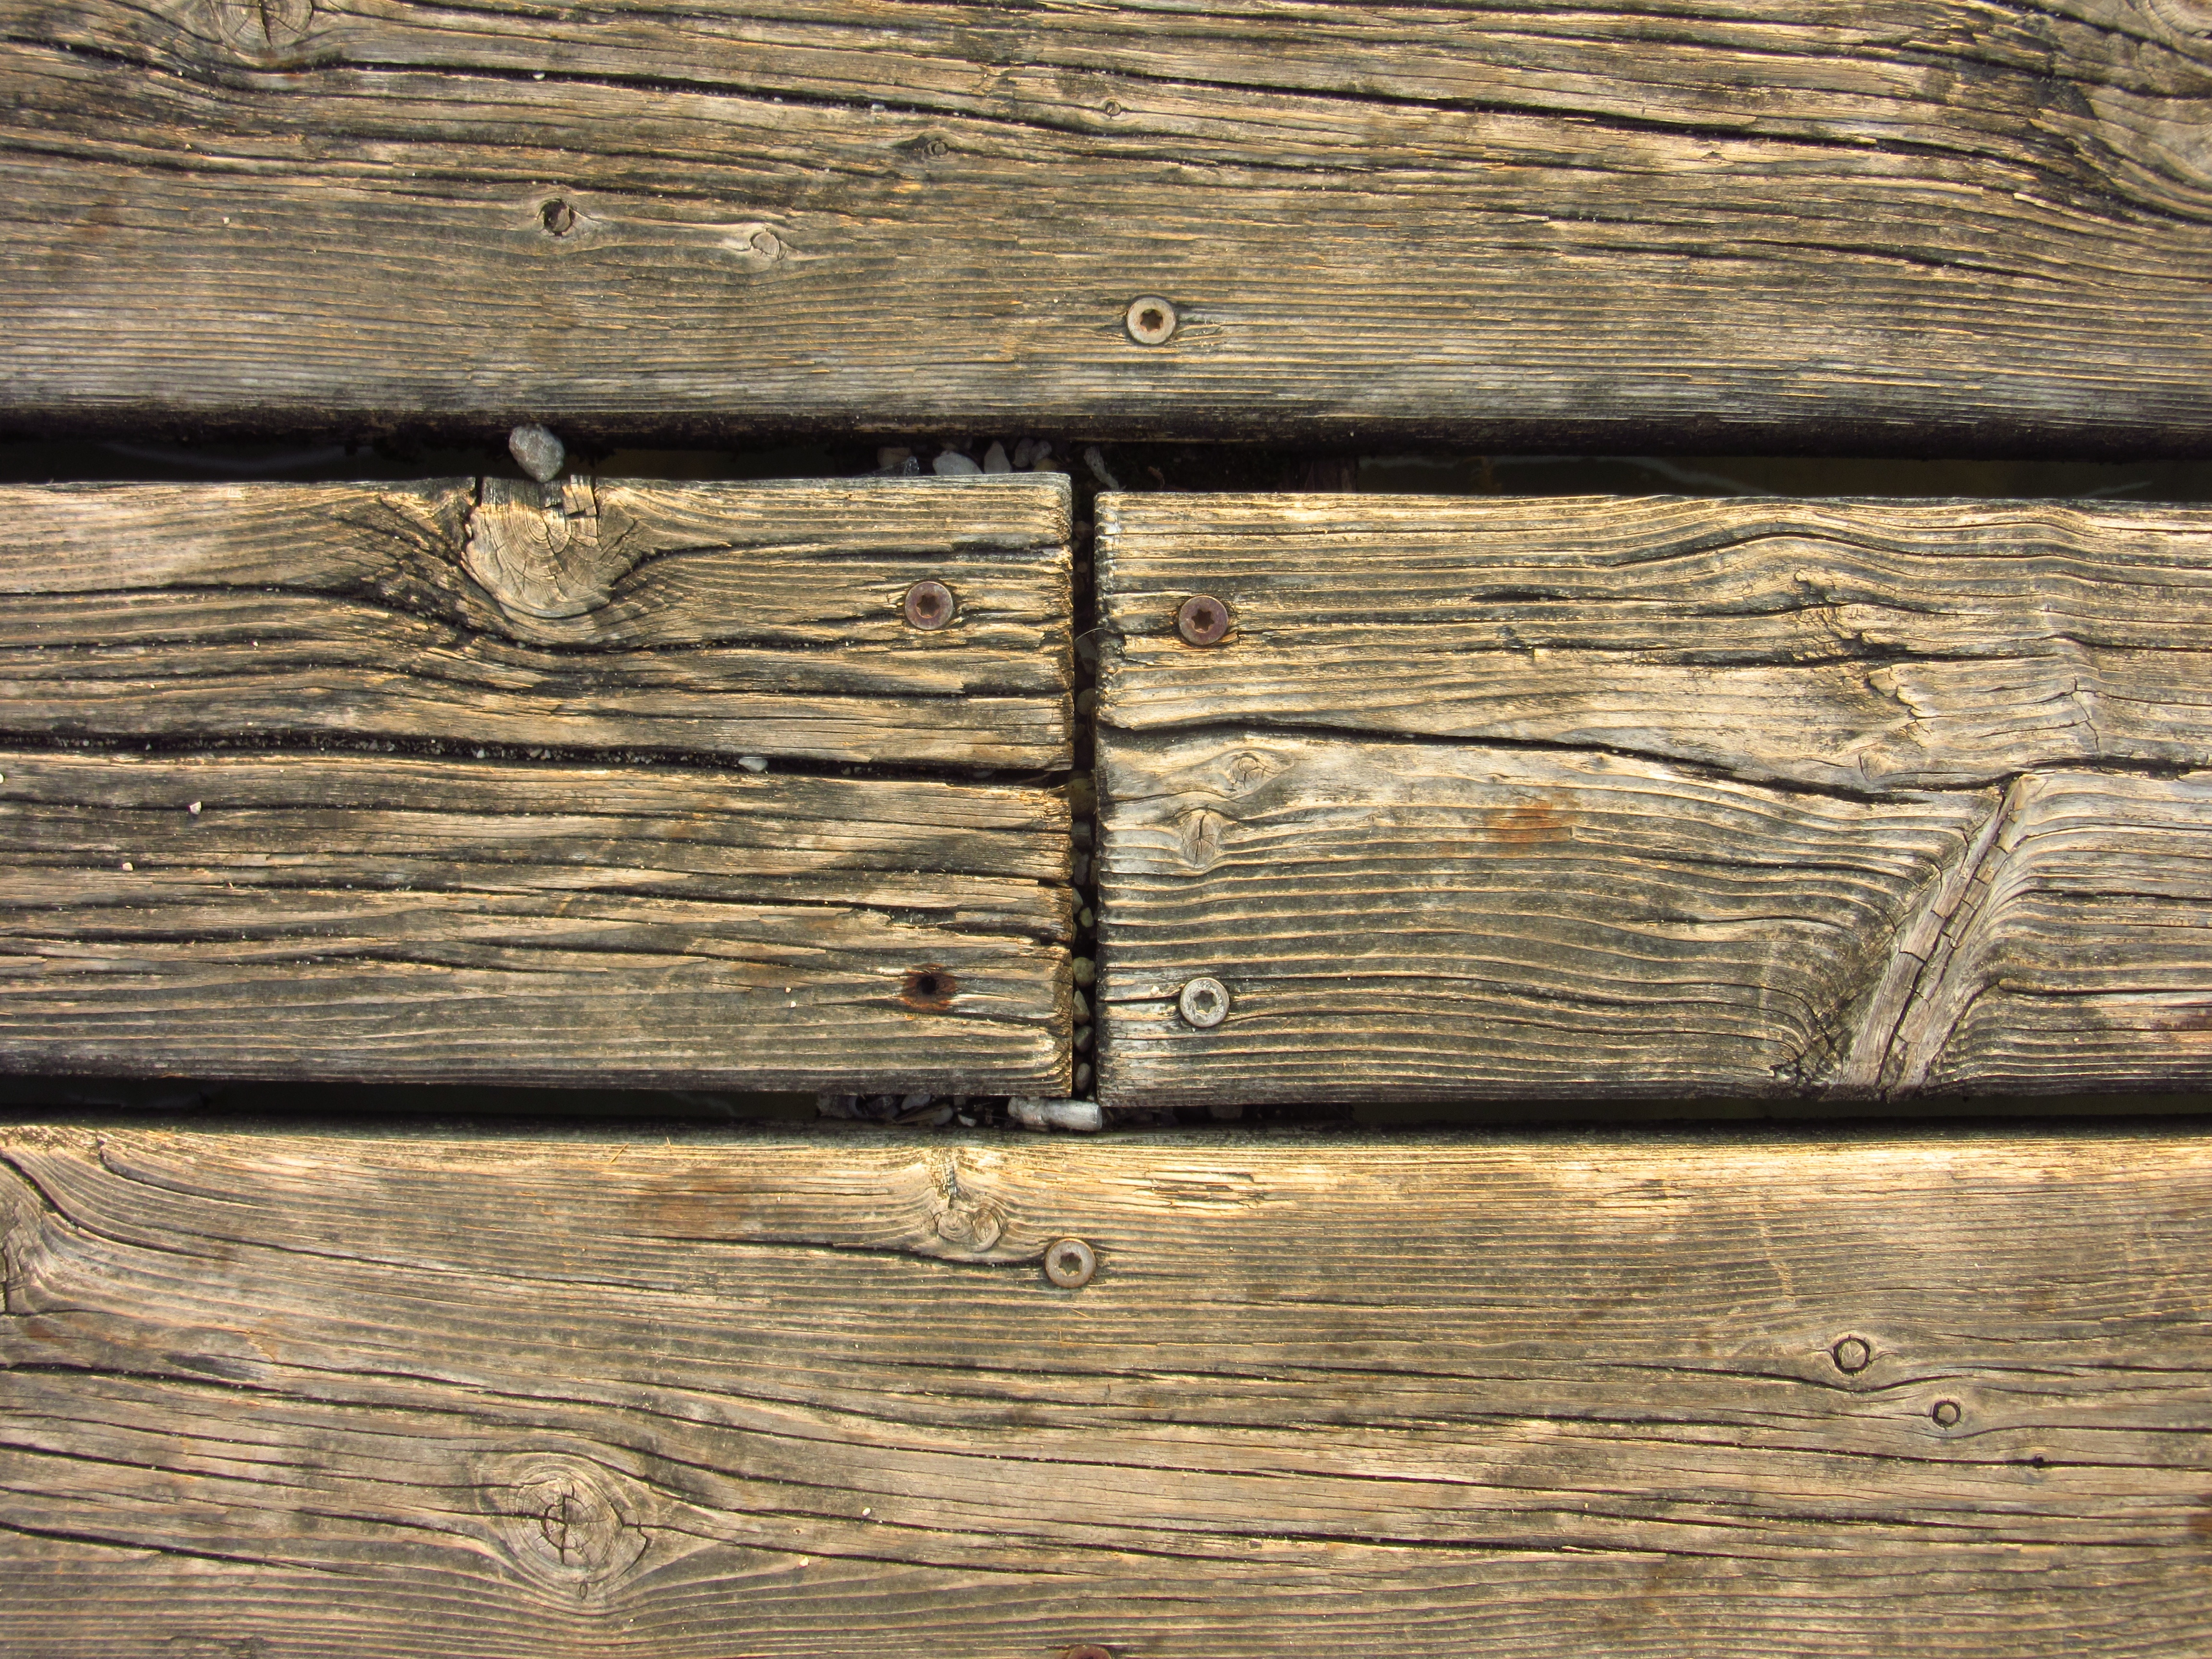
wood, grain, texture, plank, floor, trunk, old, wall, pattern, lumber, weathered, background, hardwood, boards, flooring, wood flooring, man made object, laminate flooring, wood stain